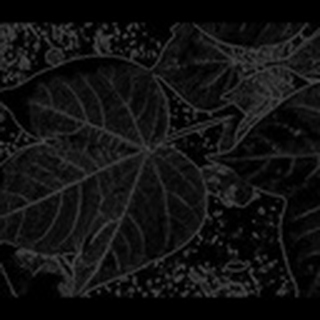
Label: healthy_cotton